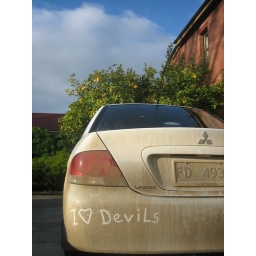
The yellow stuff in the tree are lemons!